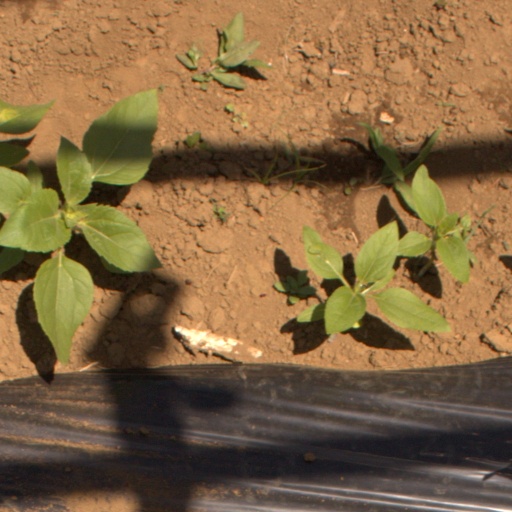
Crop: Jerusalem artichoke